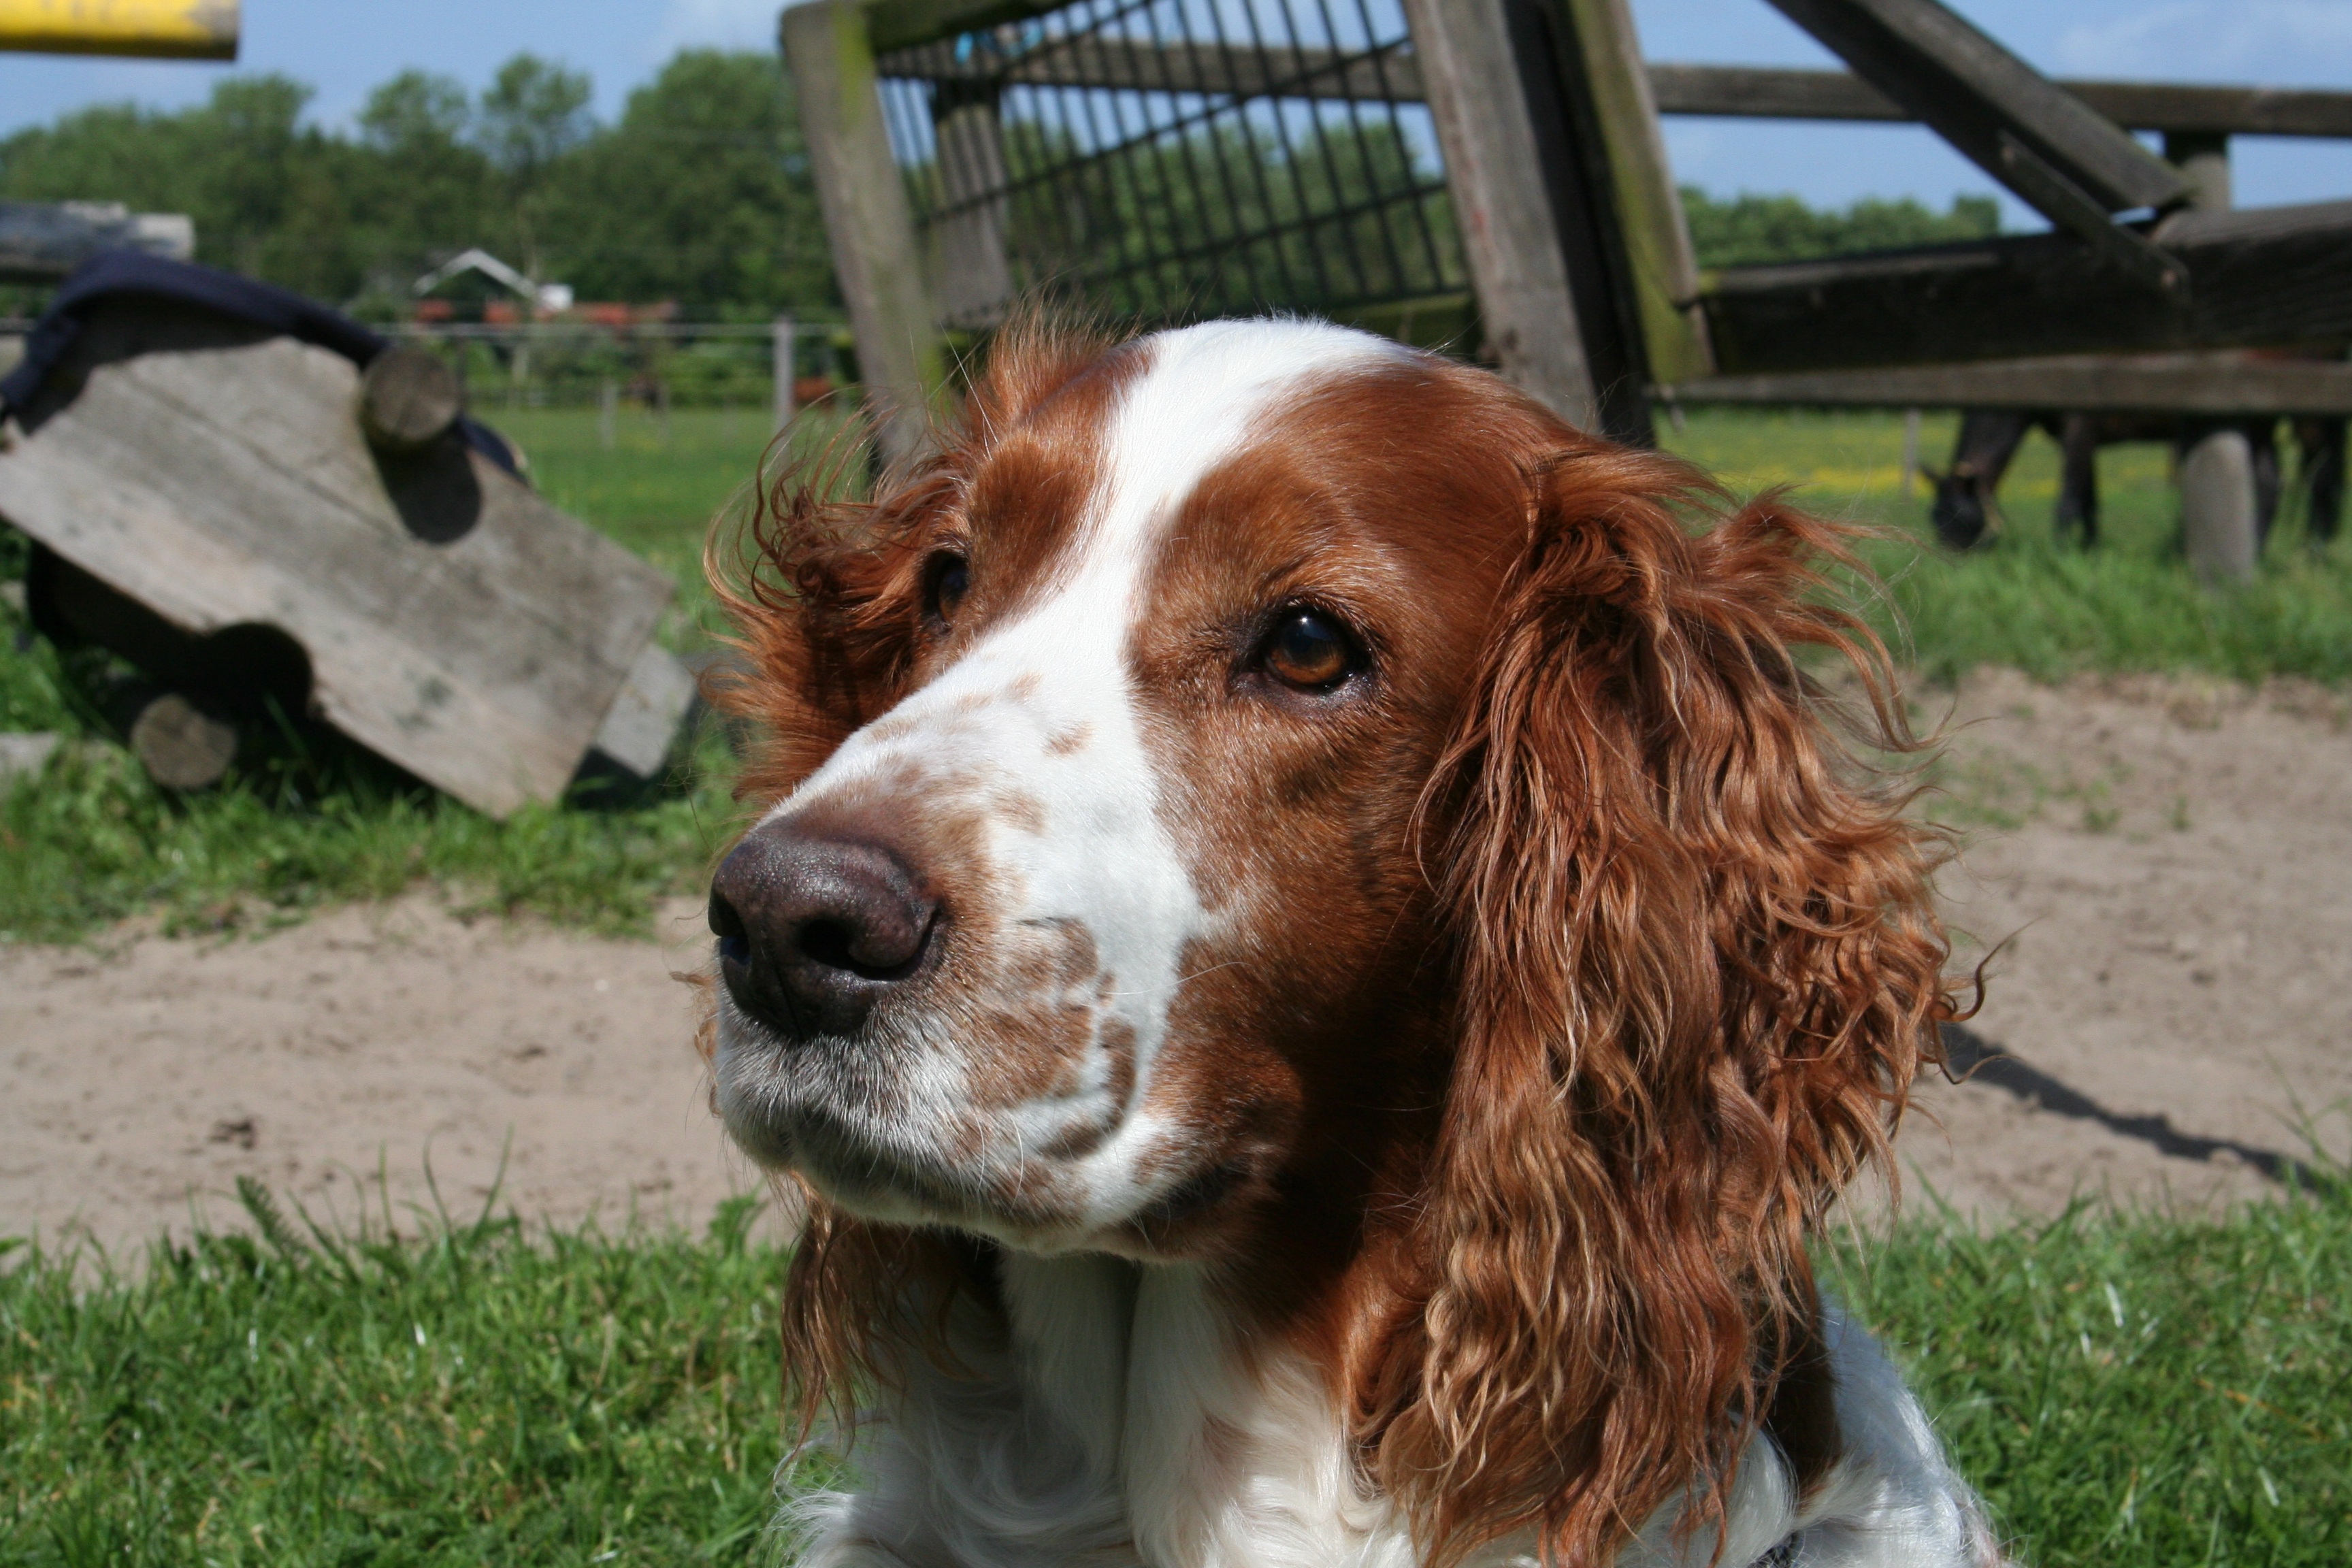
dog, mammal, spaniel, vertebrate, dog breed, dog head, brittany, setter, dog like mammal, english cocker spaniel, english springer spaniel, drentse patrijshond, french spaniel, field spaniel, welsh springer spaniel